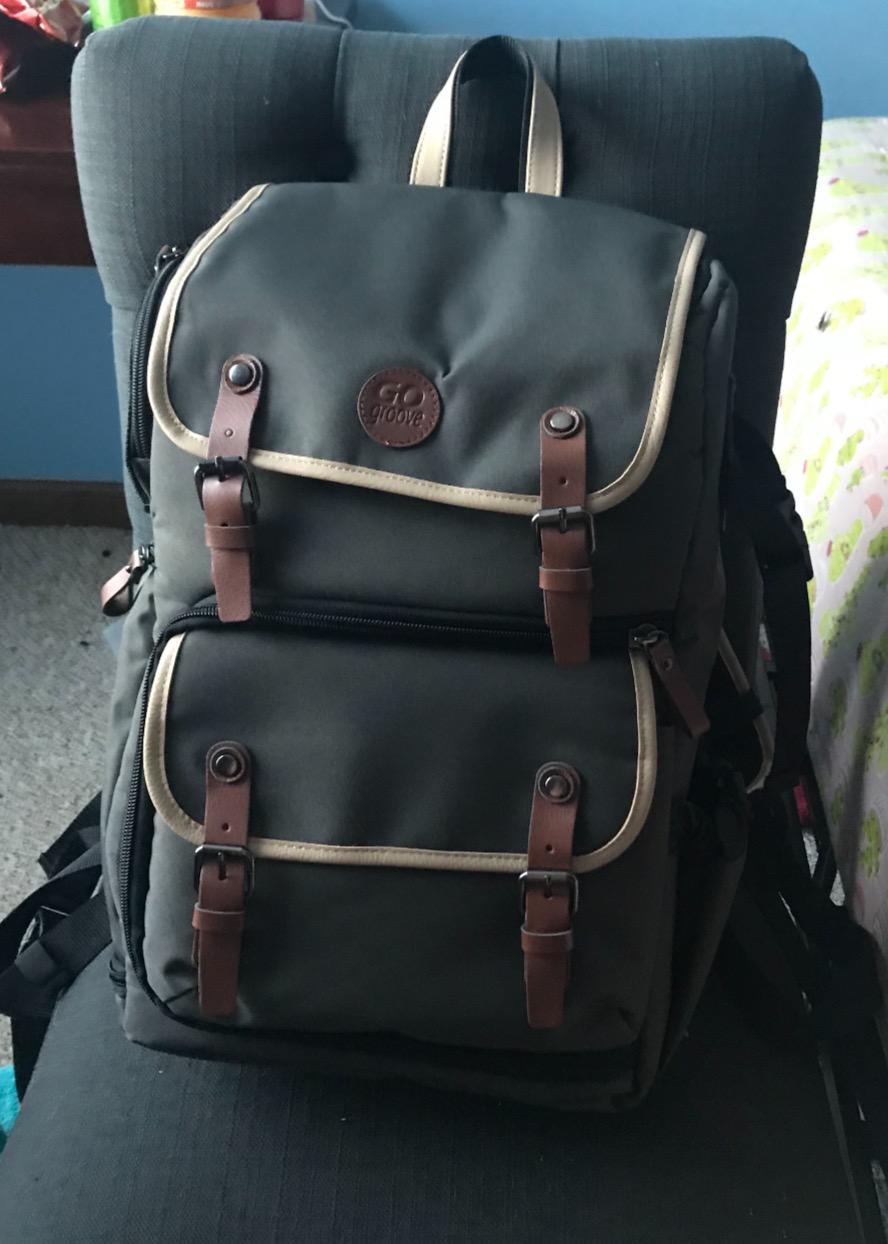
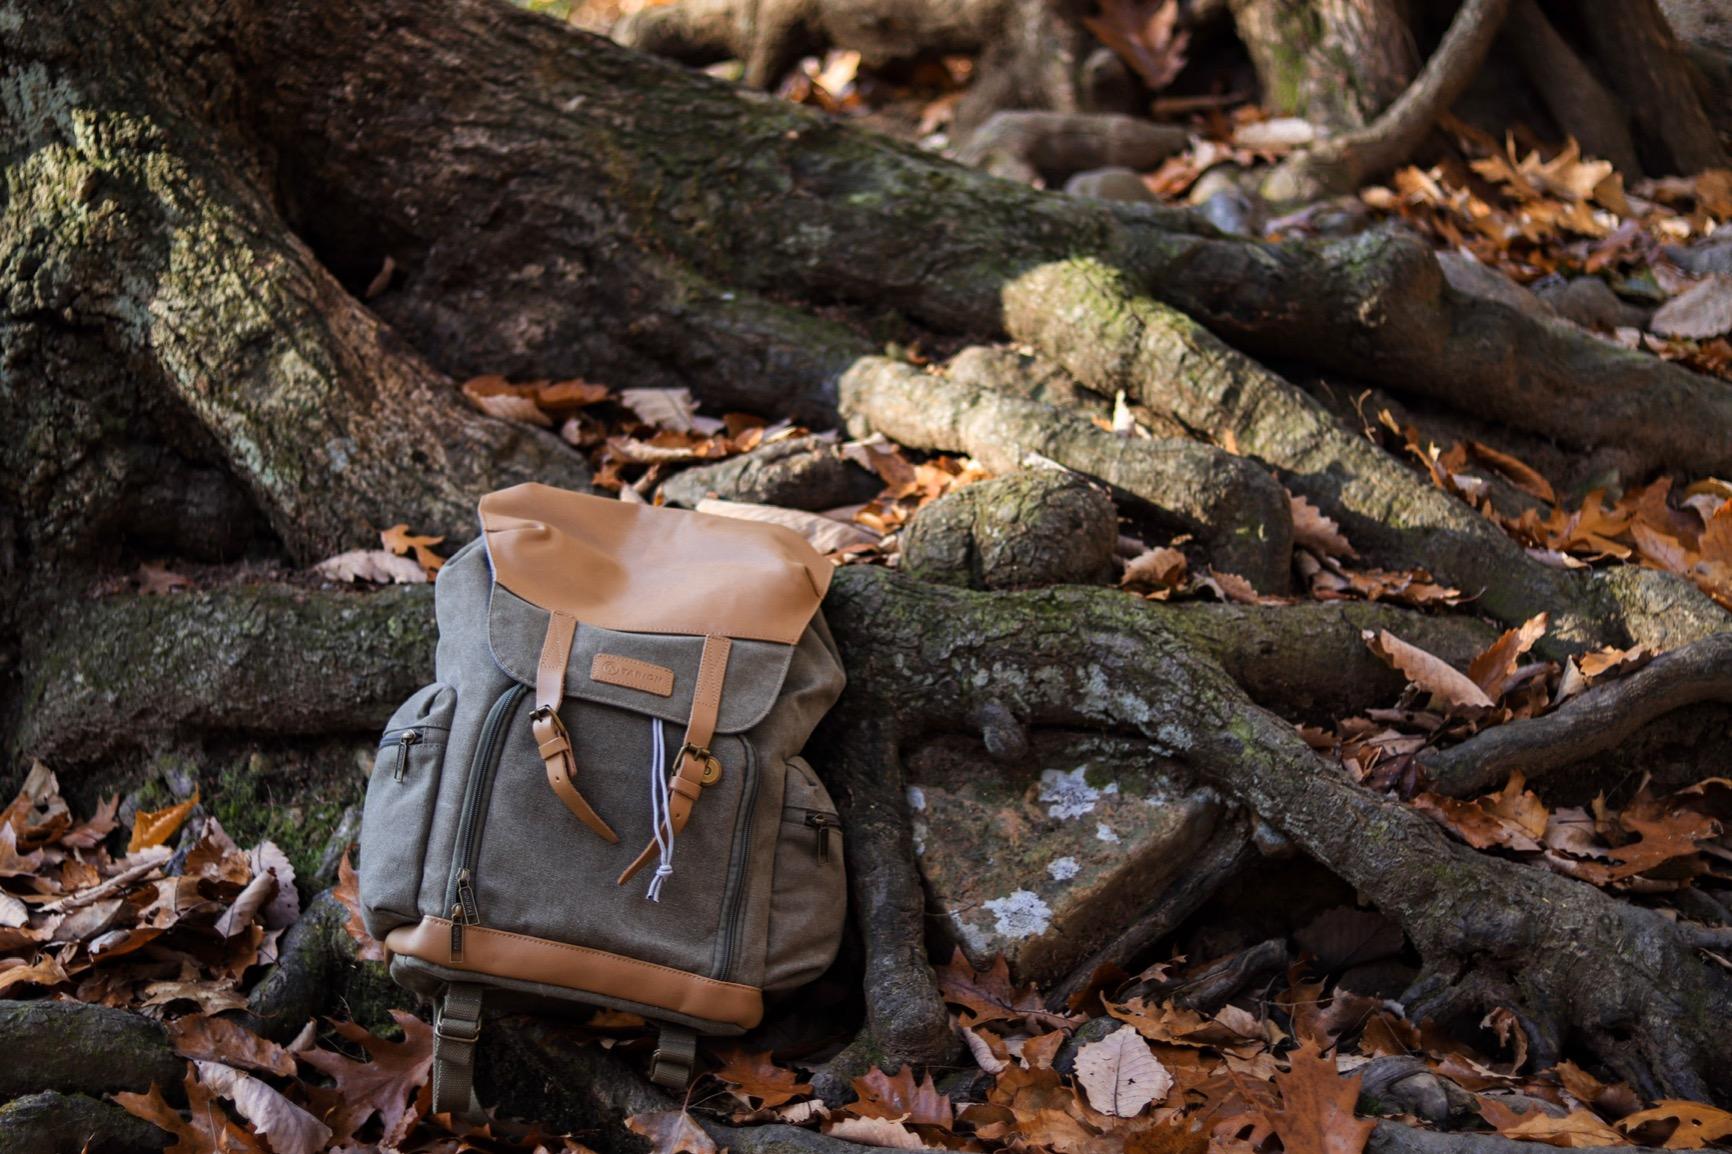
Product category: bag
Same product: no